Marina Elvira Calderone

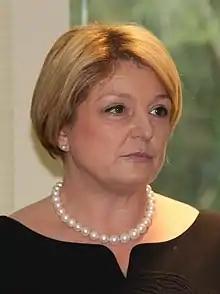
Calderone in 2015

Marina Elvira Calderone (born 30 July 1965) is an Italian politician. In October 2022, she was appointed Minister of Labour and Social Policies in the Meloni Cabinet.